Bump and hole

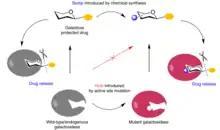
Schematic of bumped pro-drug and hole-modified enzyme, releasing the drug only in the presence of the bump-and-hole pair.

Glycosidases are a family of enzymes that catalyze the hydrolysis of glycosidic bonds. These enzymes can cleave glycans from glycosylated proteins, one of the most common forms of post-translational modification. In a recent therapeutic application of the bump-and-hole method, a hole-modified galactosidase was paired with a bumped galactosyl-pro-drug. Jingli Hou and colleagues sought to deliver nitric oxide, an important messenger for promoting tissue growth processes like angiogenesis and vasculogenesis, in a spatiotemporally controlled manner. They opted for a pro-drug system, wherein the NO-releasing drug, NONOate, is initially glycosylated. Once the glycosylated NONOate enters cells and is exposed to glycosidases, NO is released. However, non-tissue-specific systemic release of NO, which can reduce therapeutic efficiency and cause harmful side effects, from these pro-drugs was evident due to the widespread distribution of endogenous glycosidases. To get around this, Hou et al. developed a bumped pro-drug via methylation of the O6 of the galactose moiety of galactosyl-NONOate. They engineered a corresponding hole-modified β-galactosidase mutant, A4-β-GalH363A, with specificity for the bumped galactosyl-NONOate. The bumped pro-drug evaded cleavage by wild-type β-galactosidase due to the methylated O6 of the galactose moiety and strict regioselectivity of glycosidases. NO was released in tissues only in the presence of both the bumped galactosyl-NONOate and the hole-modified β-galactosidase mutant, giving spatiotemporal control of delivery. Hou et al. found markedly increased therapeutic efficiency of NO delivery via the bump-and-hole engineered system, compared to the unmodified pro-drug, in rat hindlimb ischemia and mouse acute kidney injury models.